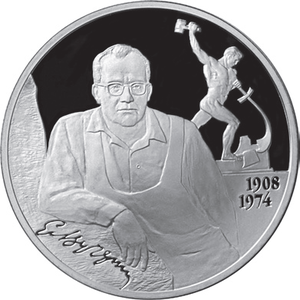
Evgueni Viktorovitch Voutchetitch, né le 15 décembre 1908 à Iekaterinoslav et mort le 12 avril 1974 à Moscou, est un sculpteur soviétique.